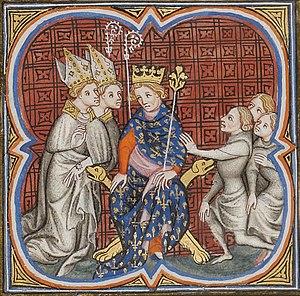
Louis le Germanique et ses fils. Français 2813, folio 152v. Vers 1375-1380. Grandes chroniques de france de Charles V. Bibliothèque nationale de France. Čeština: Ludvík II. Němec a jeho tři synové
Une série de révoltes et de guerres civiles éclatent en Europe au cours de la première moitié du IXᵉ siècle entre l'empereur d'Occident Louis le Pieux et ses quatre fils, Lothaire, Pépin d'Aquitaine, Louis II le Germanique et Charles II le Chauve, au sujet de sa succession et du partage de l'Empire carolingien.